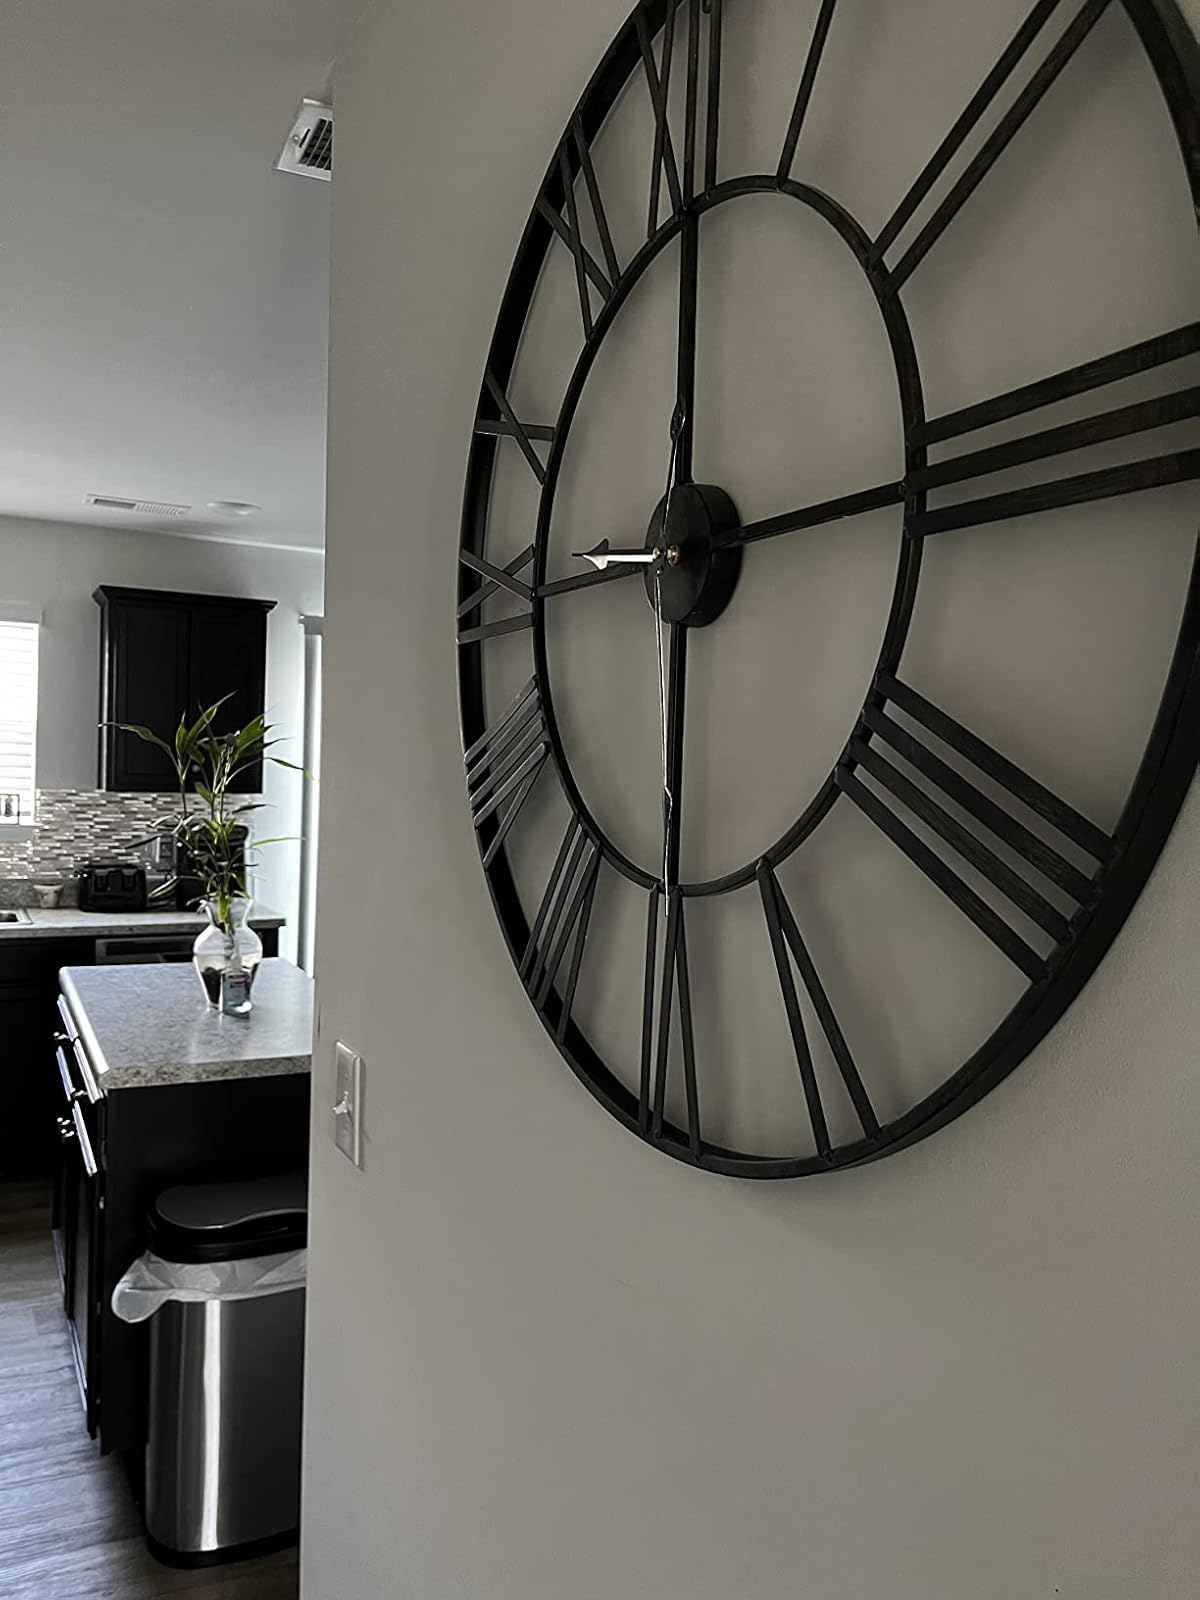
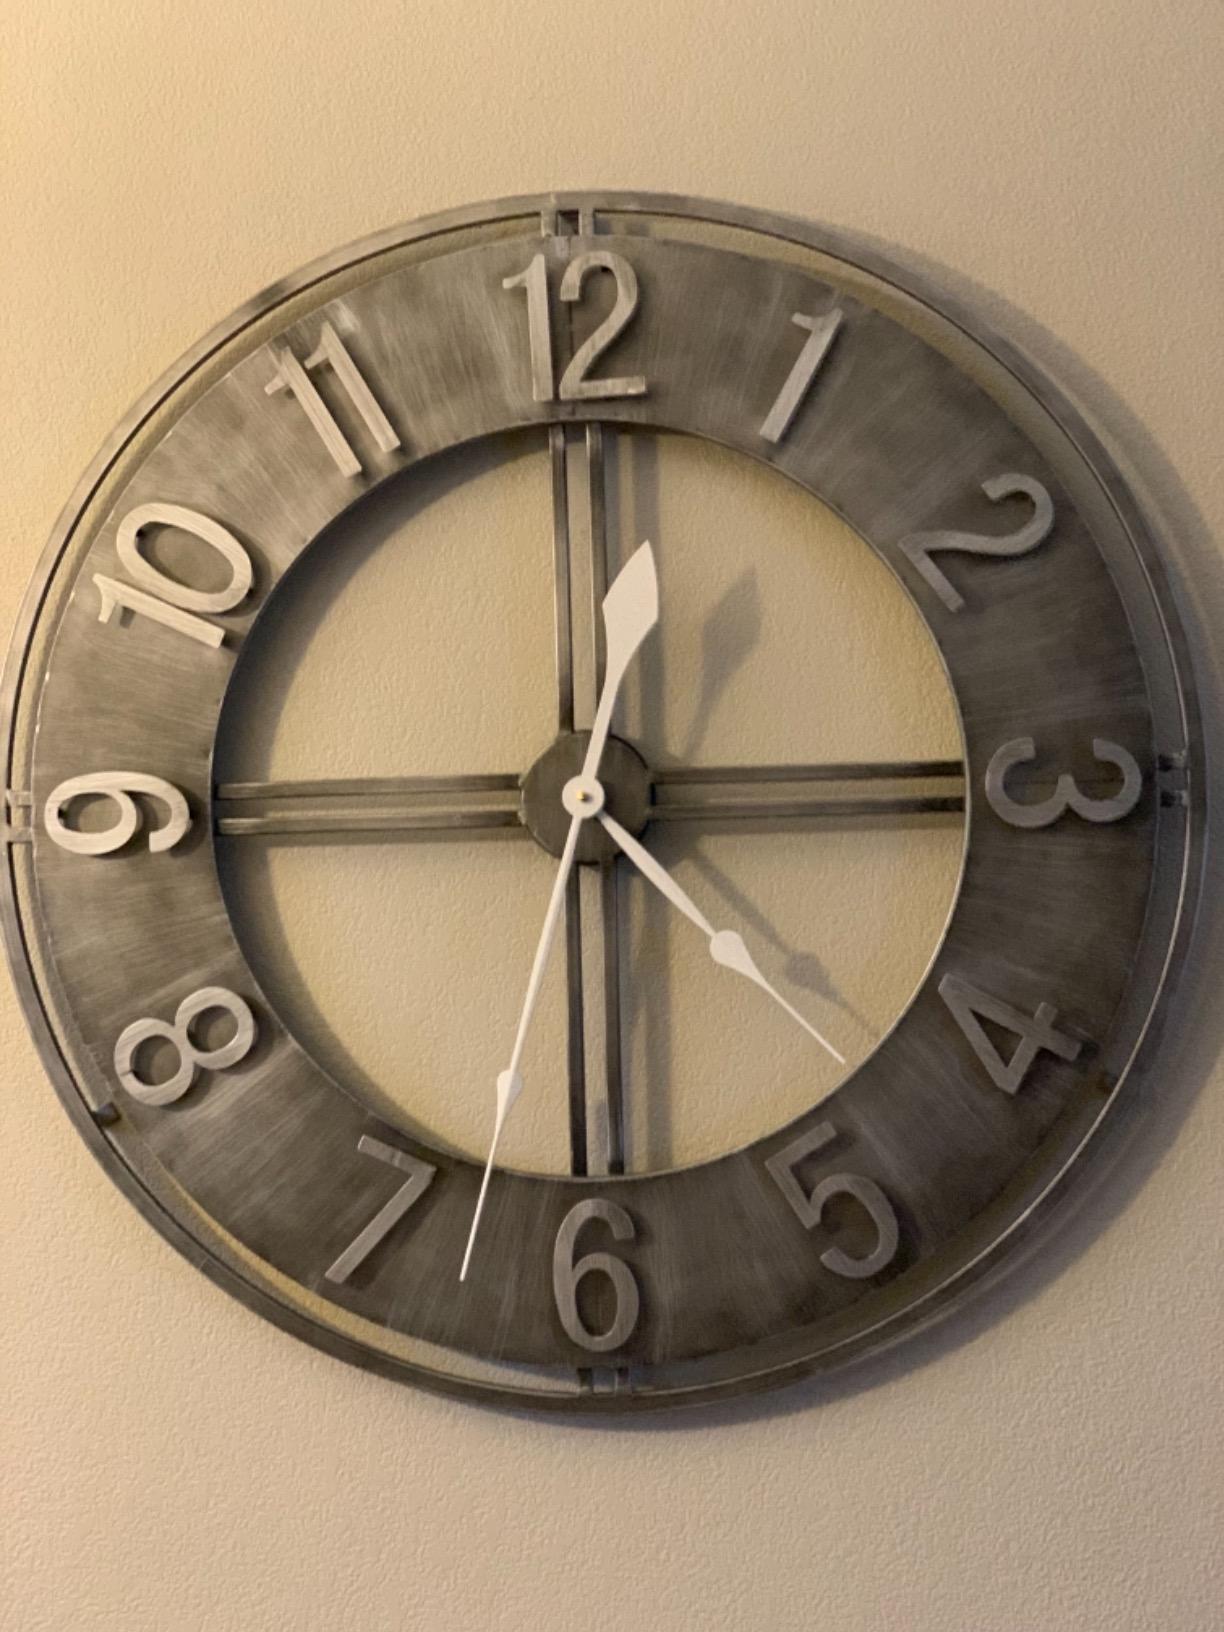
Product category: clock
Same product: no